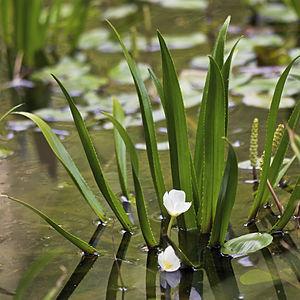
La Fruška gora est un massif montagneux situé en Serbie, au nord de la région de Syrmie, dans la province autonome de Voïvodine.
Stratiotes aloides, le faux-aloès ou aloès d'eau, est une espèce de plantes aquatiques de la famille des Hydrocharitacées présente en France dans le Nord et l'Ouest. Le feuillage de la plante fait penser à celui d'un ananas d'où son surnom "d'ananas d'eau".